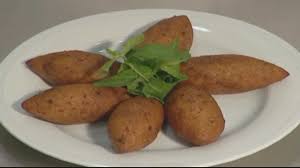
Yemek: icli_kofte